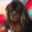
Label: dog